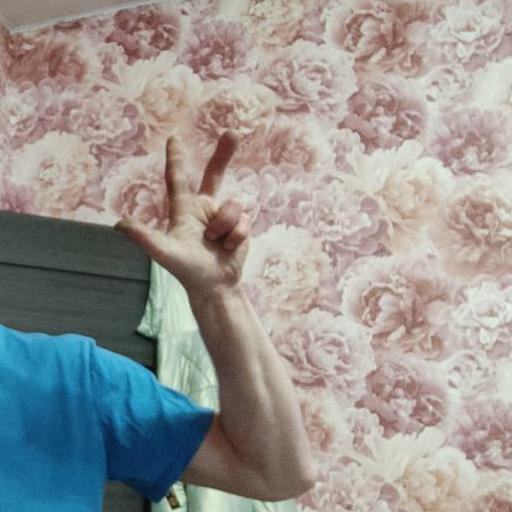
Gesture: three2